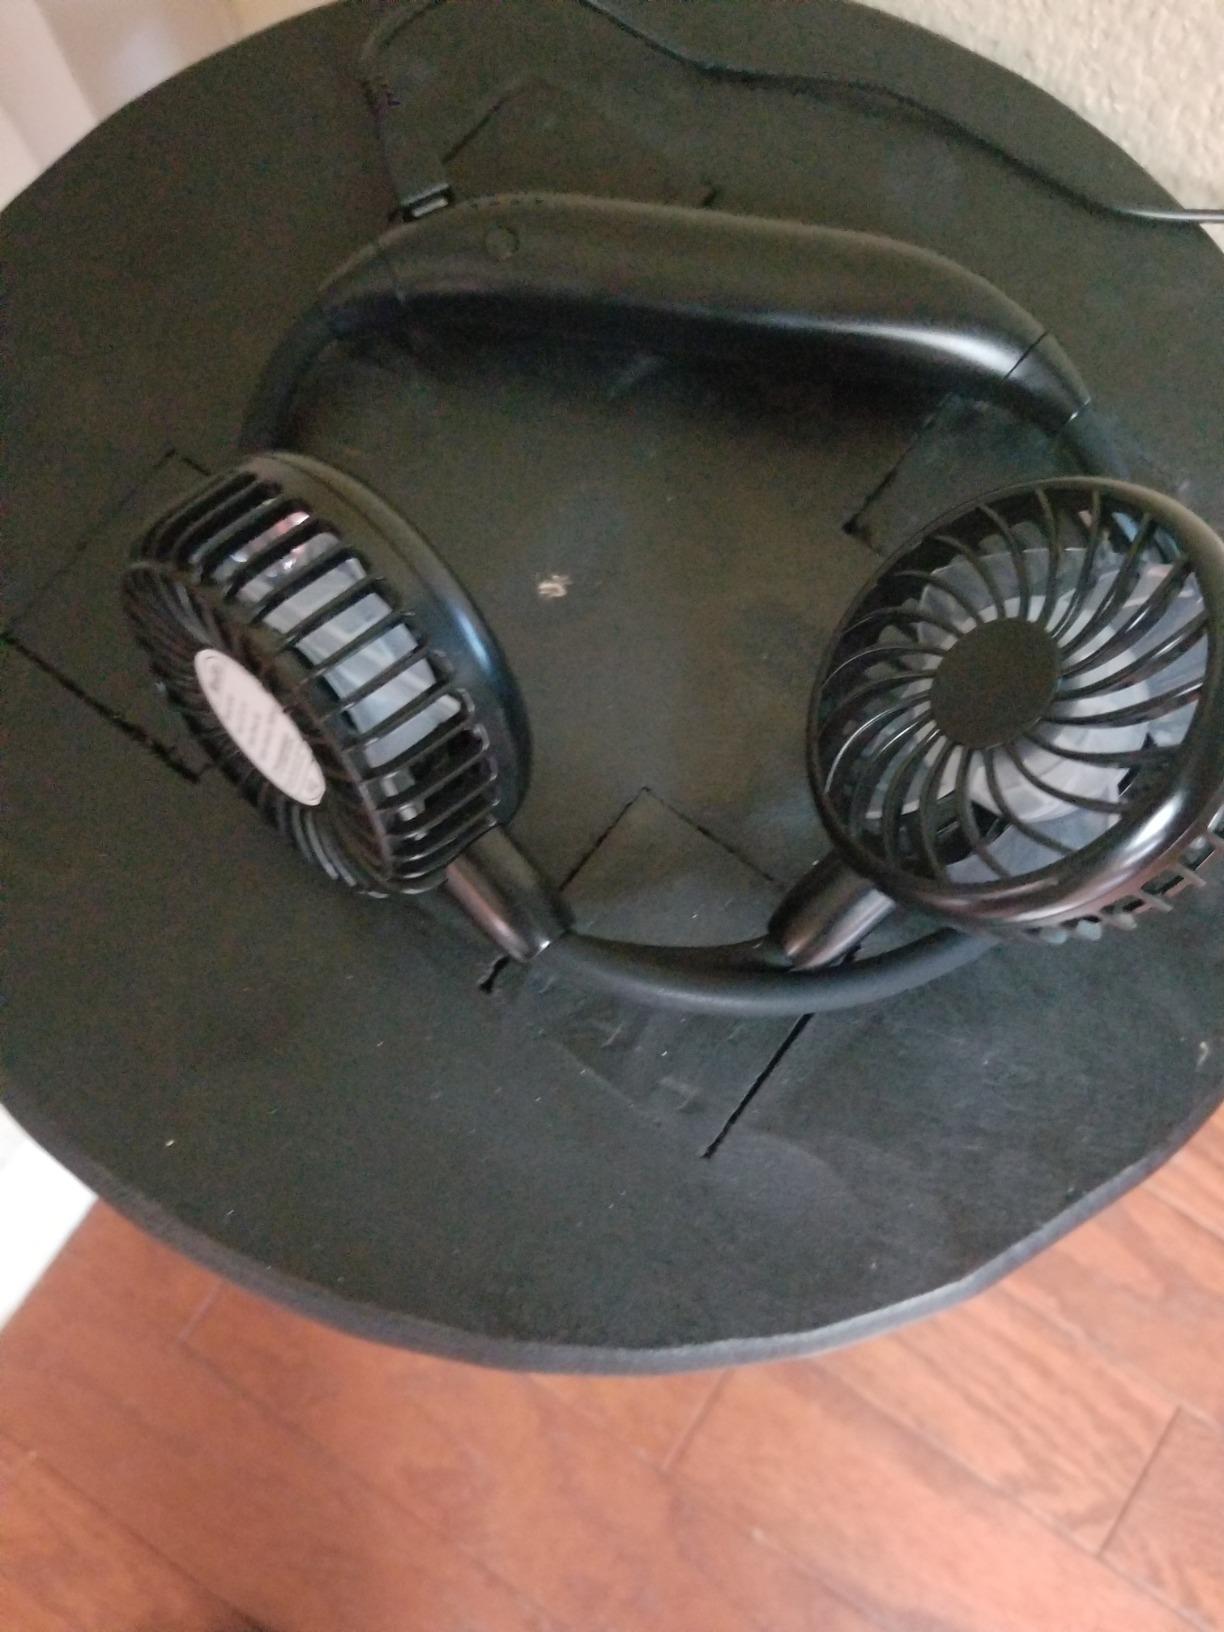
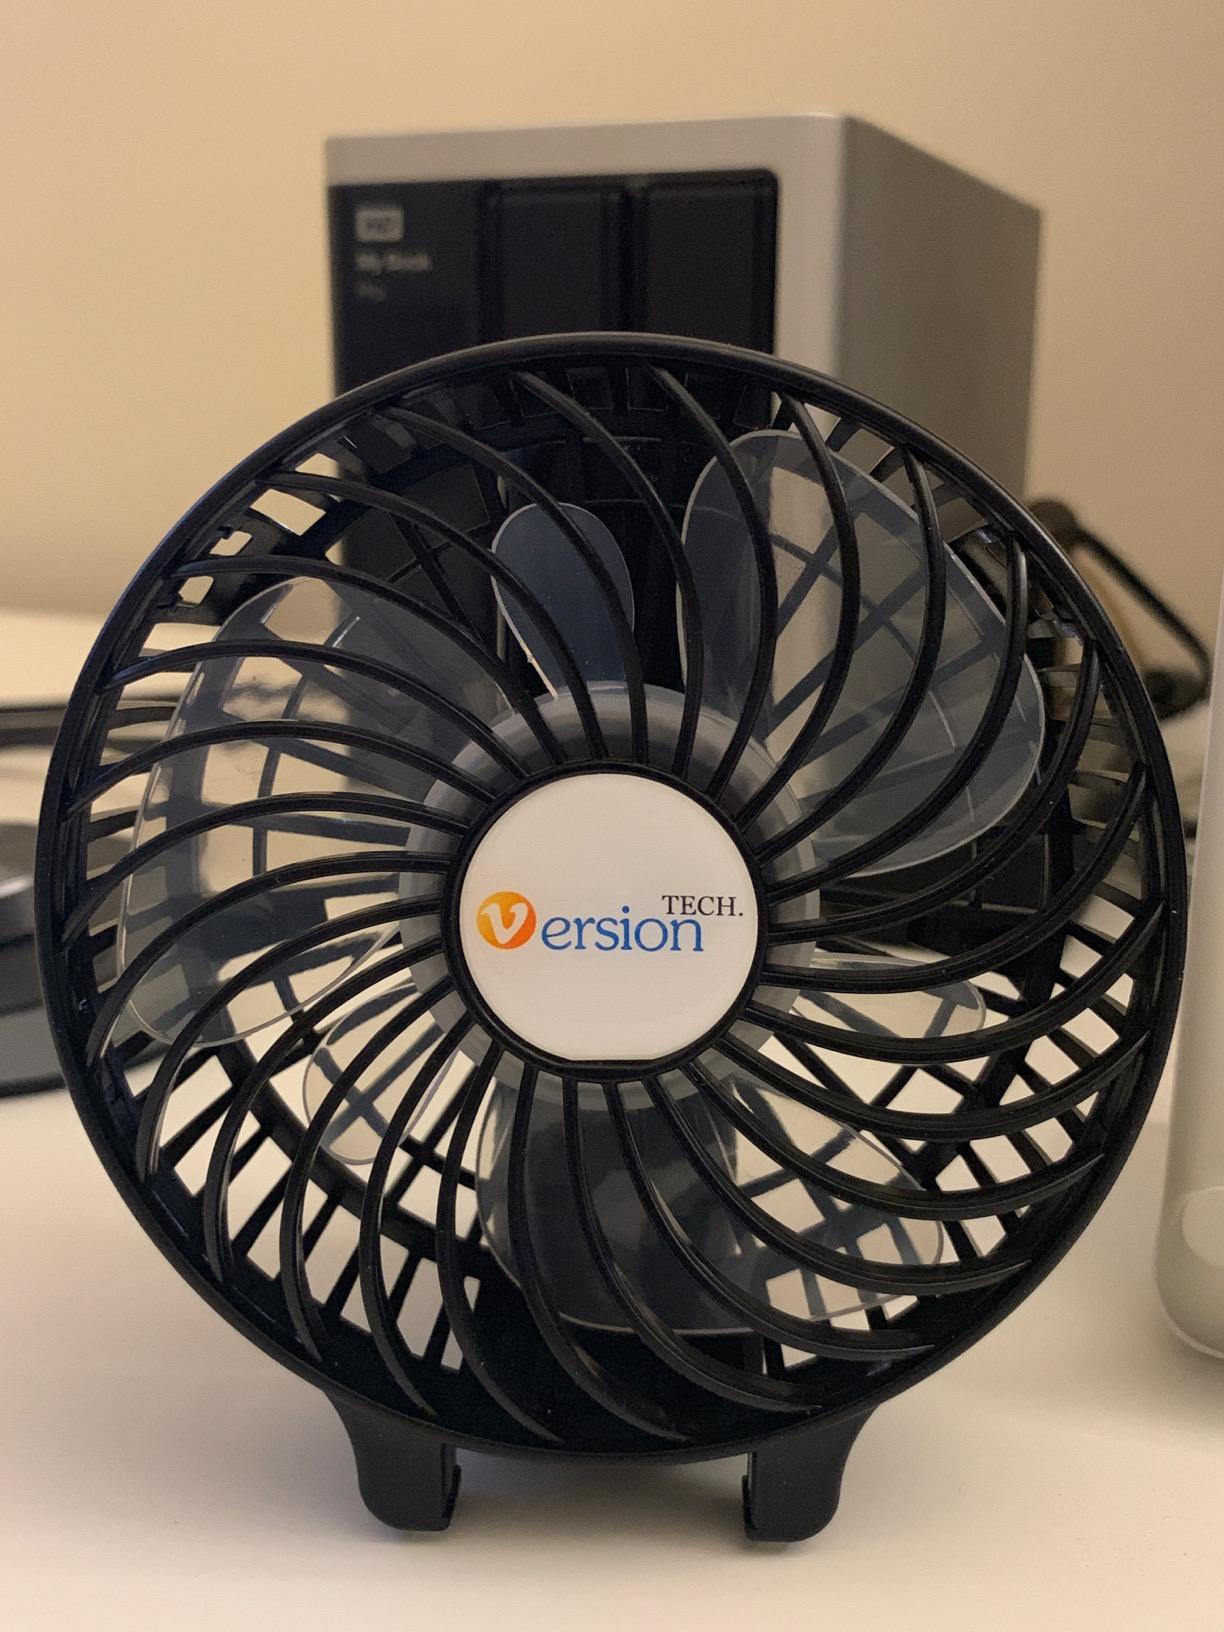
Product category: fan
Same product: no